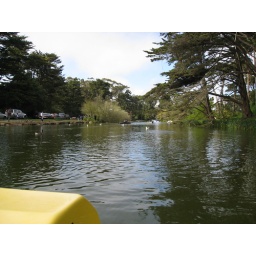
Around the lake in a paddle boat :)